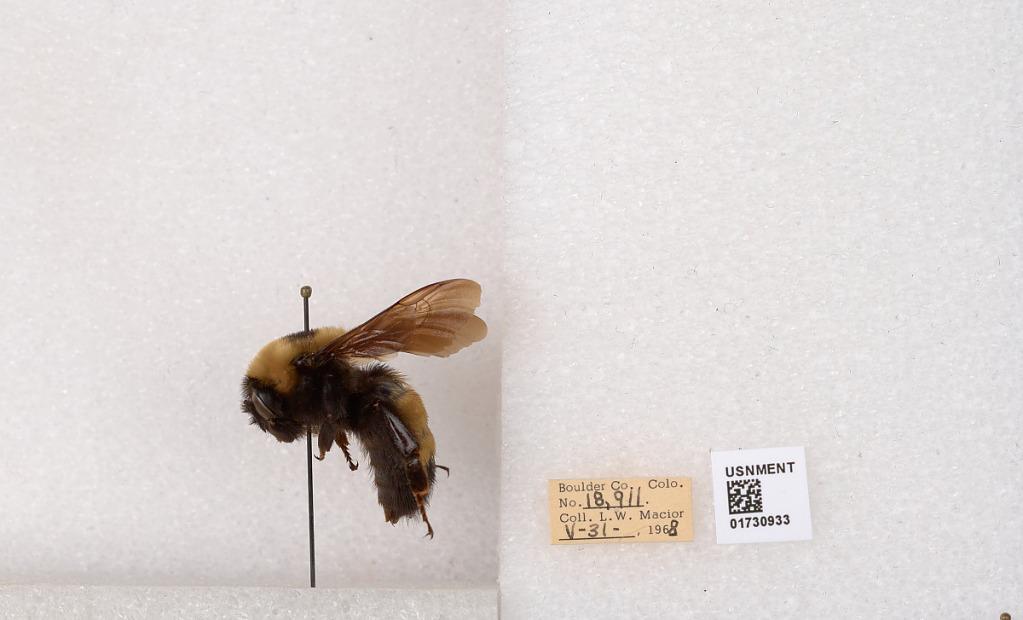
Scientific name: Bombus (Bombus) nevadensis Cresson
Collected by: L. Macior
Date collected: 1968-5-31
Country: United States
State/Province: Colorado
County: Boulder
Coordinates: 40.0925, -105.358